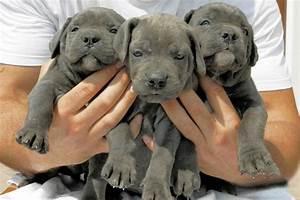
dog